Crystal Lake Cemetery

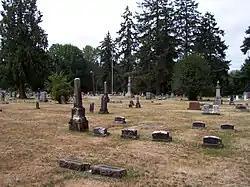
Crystal Lake Cemetery

Crystal Lake Masonic Cemetery, located in Corvallis, Benton County, Oregon, is listed on the National Register of Historic Places in June 2004. It is a burial ground that provides Corvallis residents with funeral and burial services. Although the tombs found at Crystal Lake Cemetery are not the oldest ones in Benton County, it is said that Crystal Lake Cemetery is one of the oldest cemetery in continuous use. Memorial Day services have been offered by it for about 60 years. The Corvallis American Legion Post 11 and the Corvallis Veterans of Foreign Wars Post 640 now sponsored the activity near the Civil War monument.